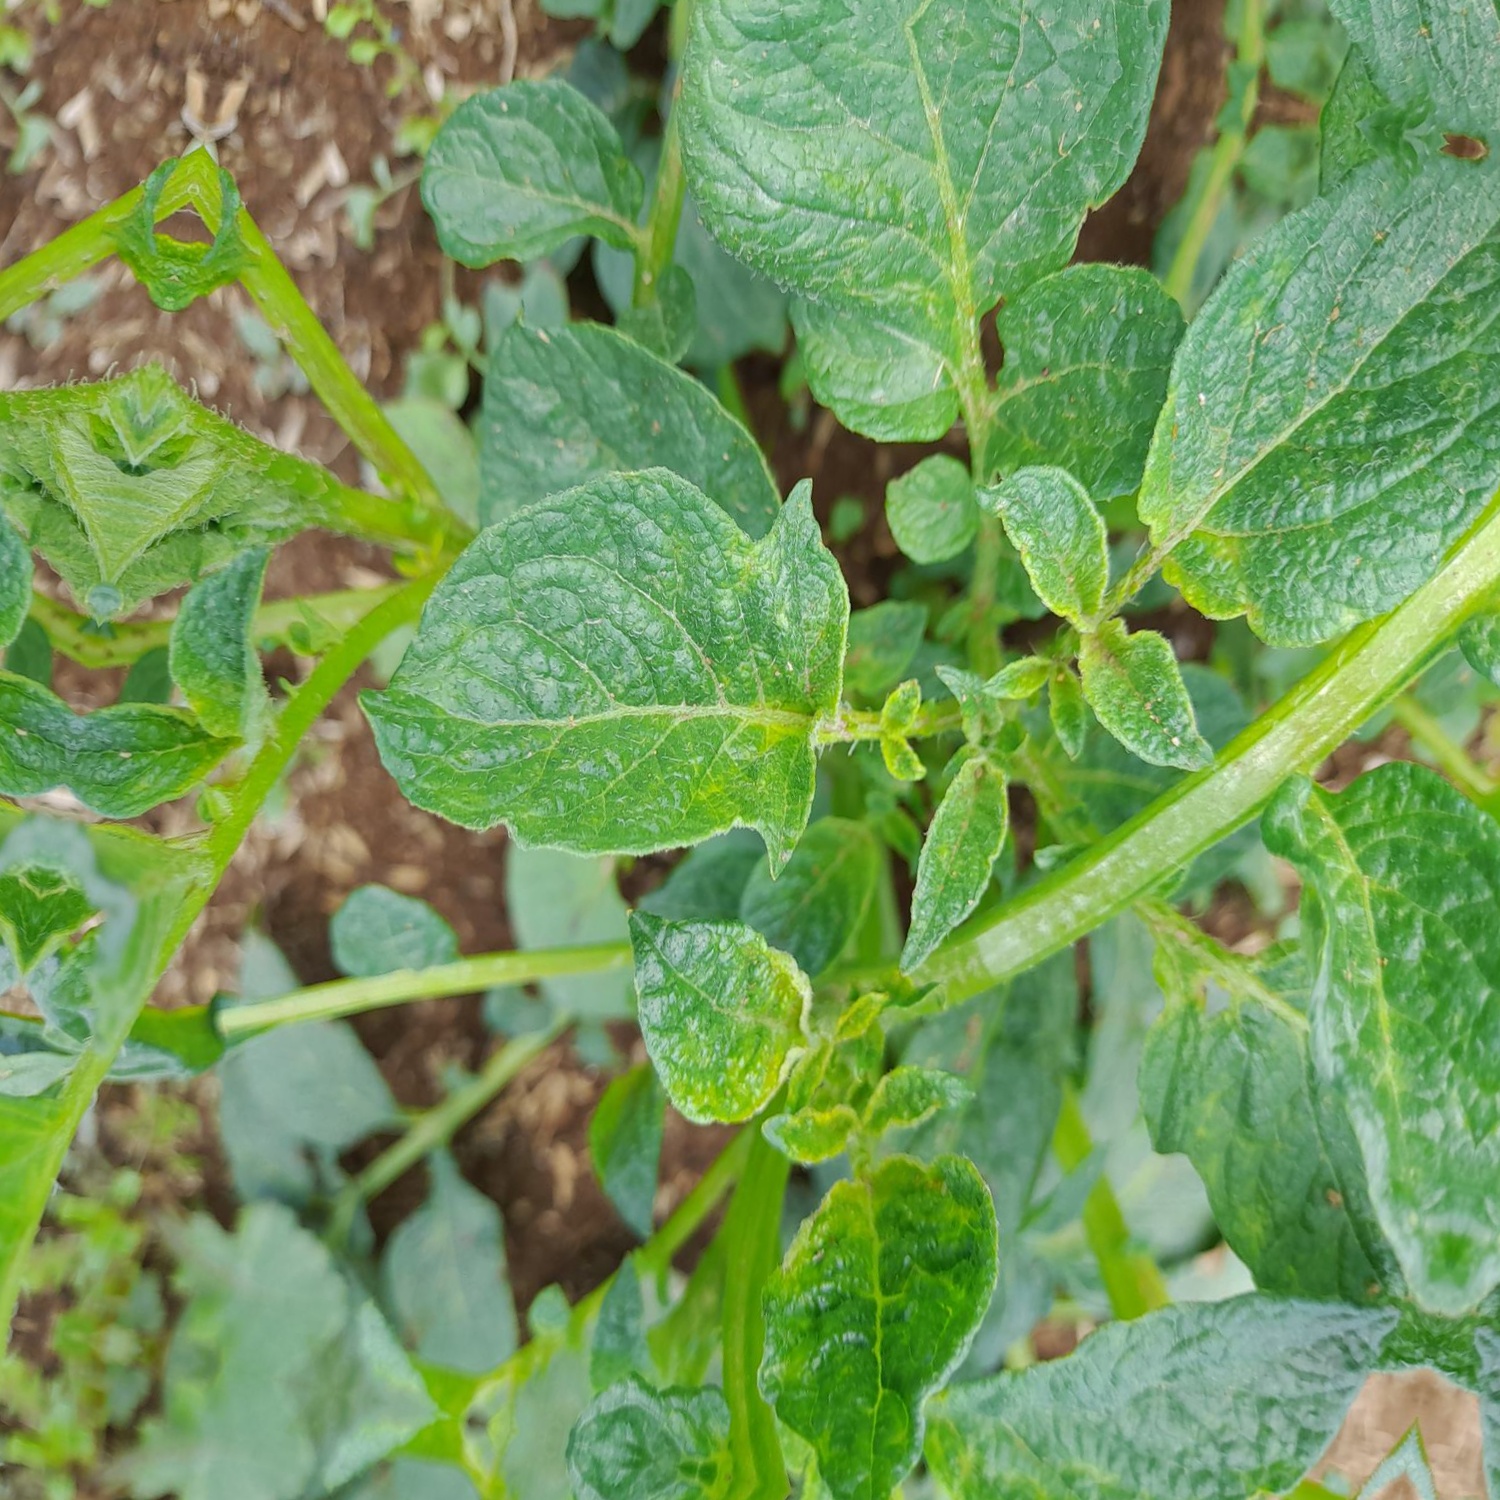
Etiqueta: Virus